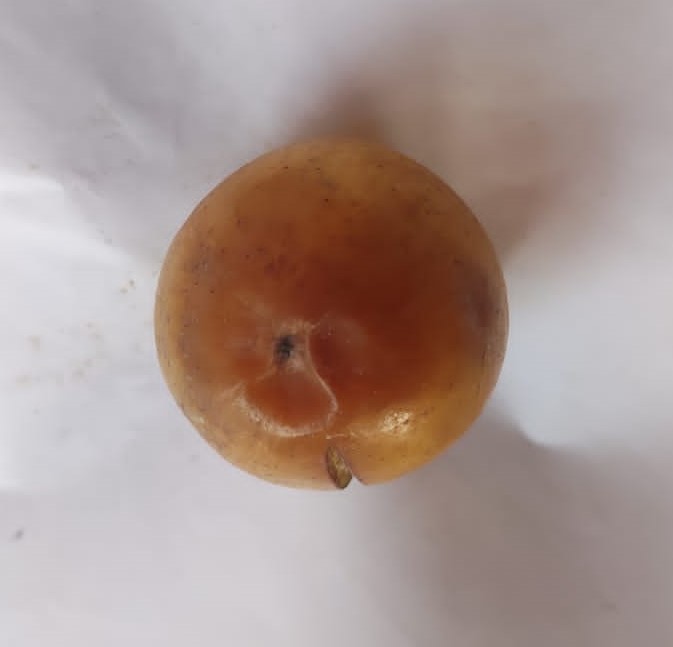
Fruit: jujube
Condition: rotten